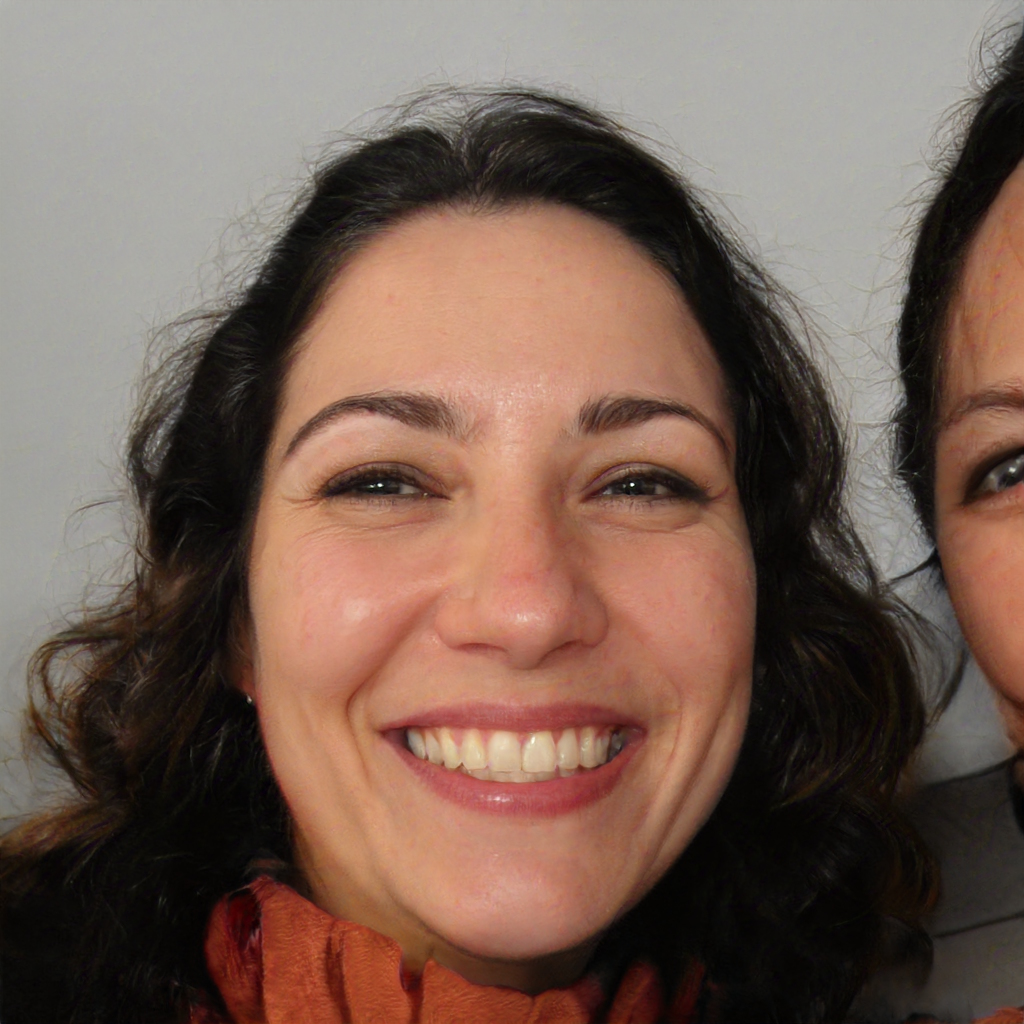
Portrait style: Real Portrait